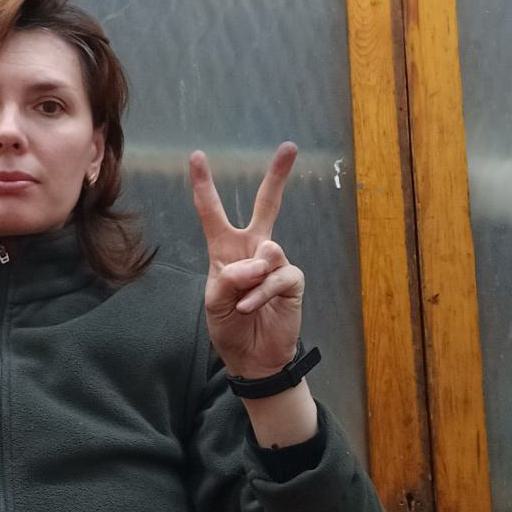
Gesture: peace